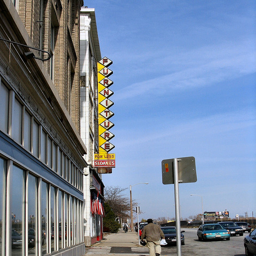
A person and some cars on a city street.
A multi story building on the streets edge.
A man waking next to a tall building on a busy street.
A vertical, old style sign advertising furniture.
a large business sign attached to a building